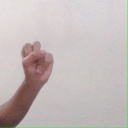
अक्षर: स